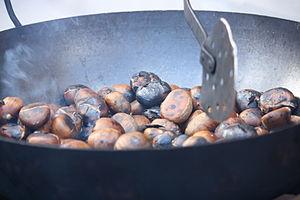
Le châtaignier commun est un arbre à feuillage caduc de la famille des fagacées. Il produit des fruits : les châtaignes. Lorsqu'il est en nombre sur un territoire délimité, il forme une châtaigneraie.